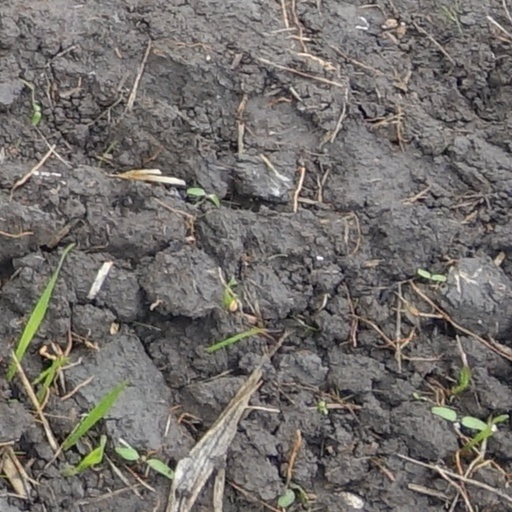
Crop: wheat